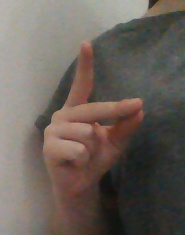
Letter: ta